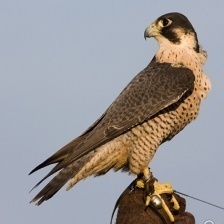
Species: PEREGRINE FALCON
Scientific name: FALCO PEREGRINUS